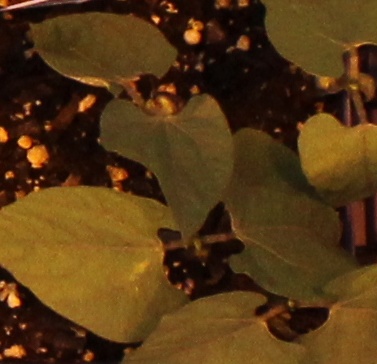
Label: Blackbean